Paskha

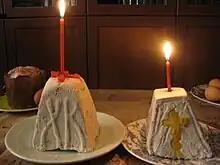
Two paskhas with candles (with a kulich and Easter eggs in the background)

Paskha (also spelled "pascha", or "pasha"; ; ; "Easter") is an East Slavic festive dish made in Eastern Orthodox countries which consists of food that is forbidden during the fast of Great Lent. It is made during Holy Week and then brought to Church on Great Saturday to be blessed after the Paschal Vigil. The name of the dish comes from Pascha, the Eastern Orthodox celebration of Easter. Besides Russia, Ukraine, etc. Pasha is also often served in Finland where it is common among the Orthodox Karelian minority.